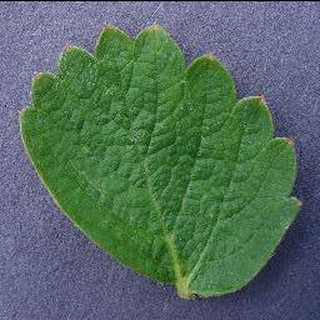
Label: healthy_strawberry